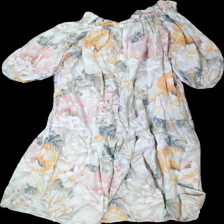
View: back
Type: Dress
Category: Ladies
Brand: H&M
Colors: White, Orange, Green, Multicolor
Material: 100% Cotton
Pattern: Floral print
Cut: Loose, Long
Size: S
Season: All
Price range: 100-150
Recommended usage: Reuse